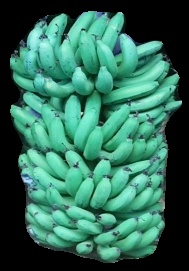
Variety: pachbale
Grade: grade1